Taiwanese tea

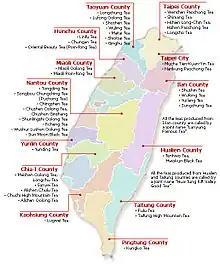
The main tea areas of Taiwan

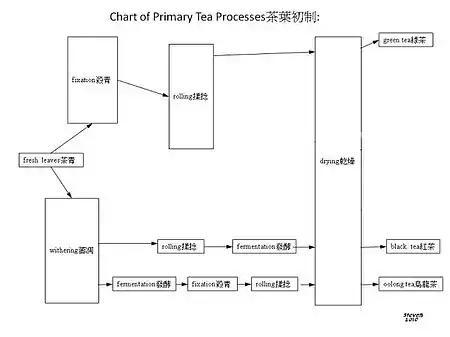
Primary Tea Processing (no roasting, scenting, or spicing)

Taiwan's climate, along with the development of tea technology, has contributed to the production of high-quality teas.